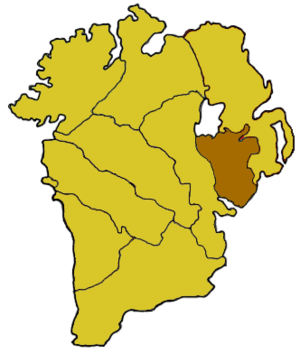
Le diocèse de Dromore est un diocèse suffragant de l'Archidiocèse d'Armagh en Irlande du Nord, constitué selon la tradition en 514 sous forme d'un monastère dirigé par des abbés-évêques.